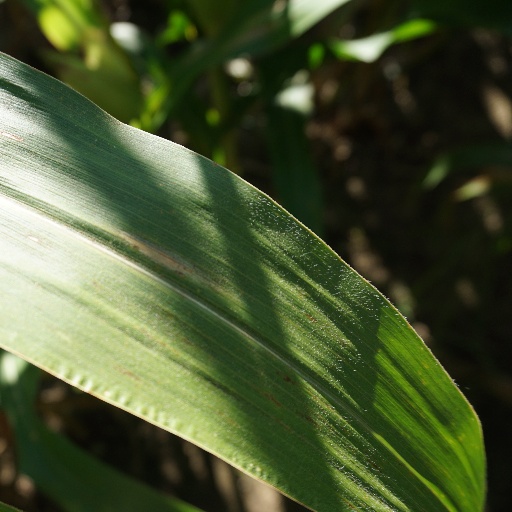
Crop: maize; corn